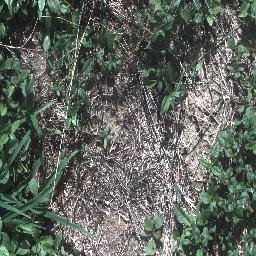
Label: negative